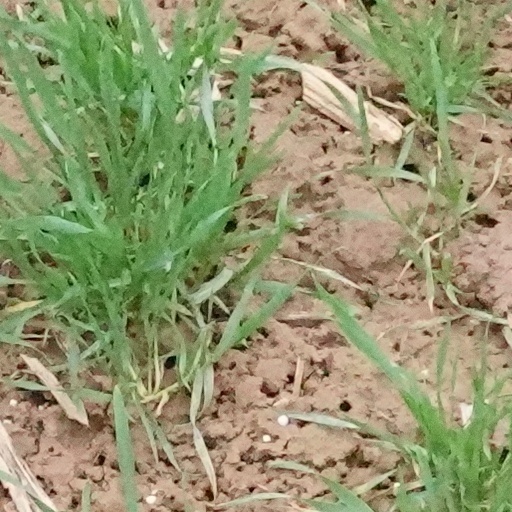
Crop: wheat